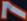
Number: 7